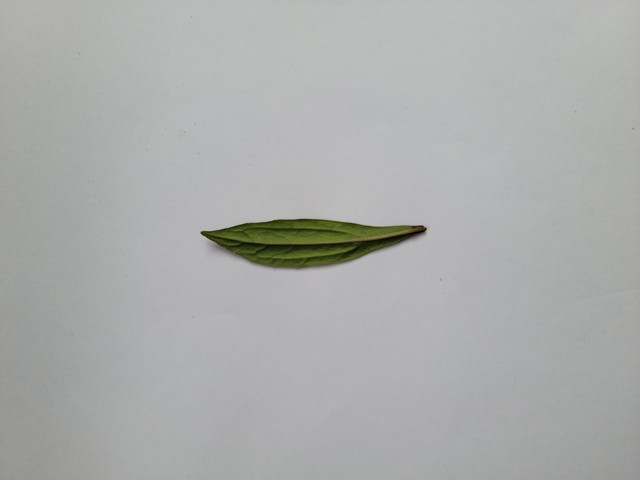
Plant: ayapan